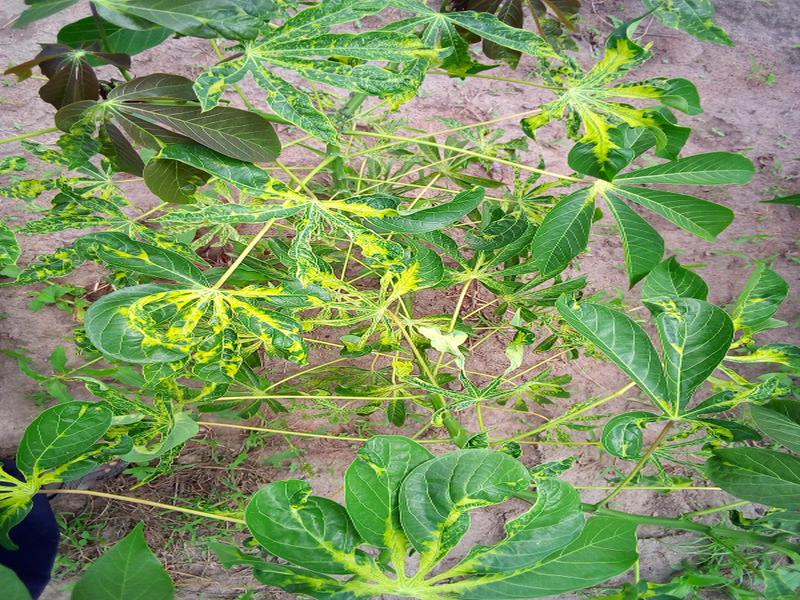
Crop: cassava
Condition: mosaic_disease